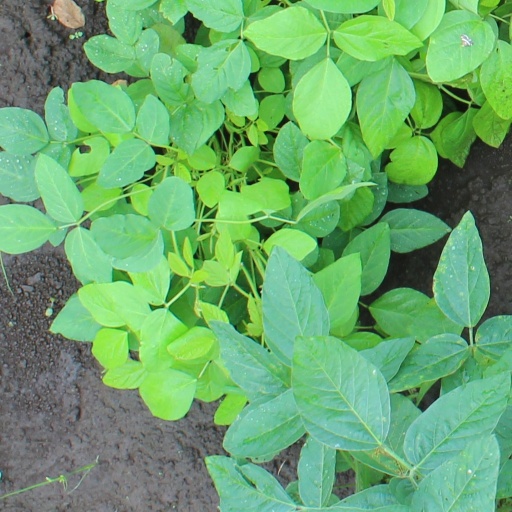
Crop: soybean